Comanche Peak Limestone

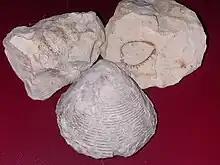
Bivalve and coral fossils collected from the Comanche Peak Limestone near Waco, Texas.

The Comanche Peak Limestone is a geologic formation in Texas. It preserves fossils dating from the Early Cretaceous (Albian).